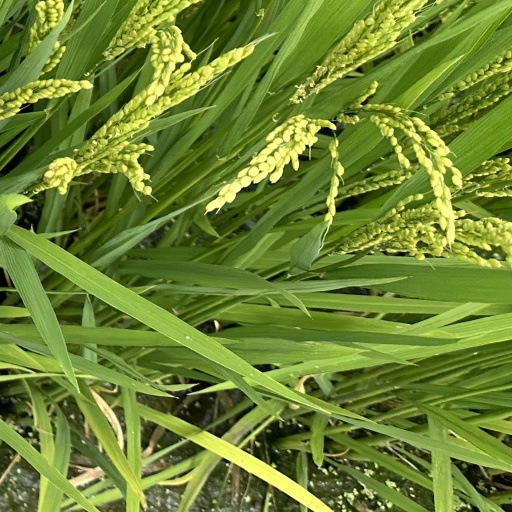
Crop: rice